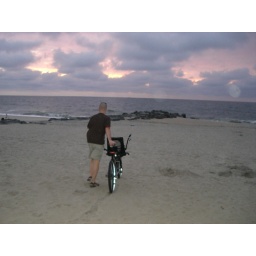
Taking the bike to the water in Sea Bright, NJ at sunrise on the first morning